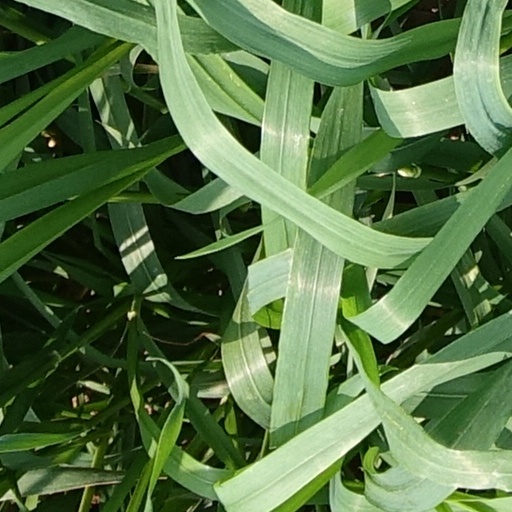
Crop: wheat